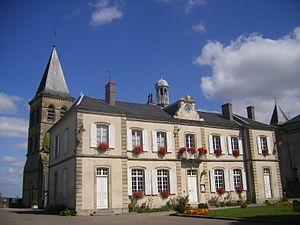
Saint-Révérien est une commune française située dans le département de la Nièvre, en région Bourgogne-Franche-Comté.